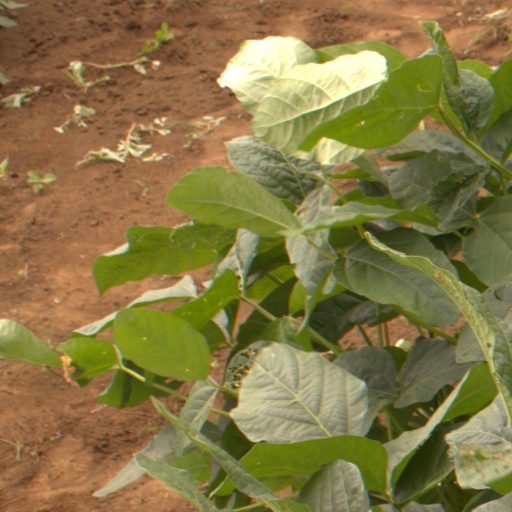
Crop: soybean